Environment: real
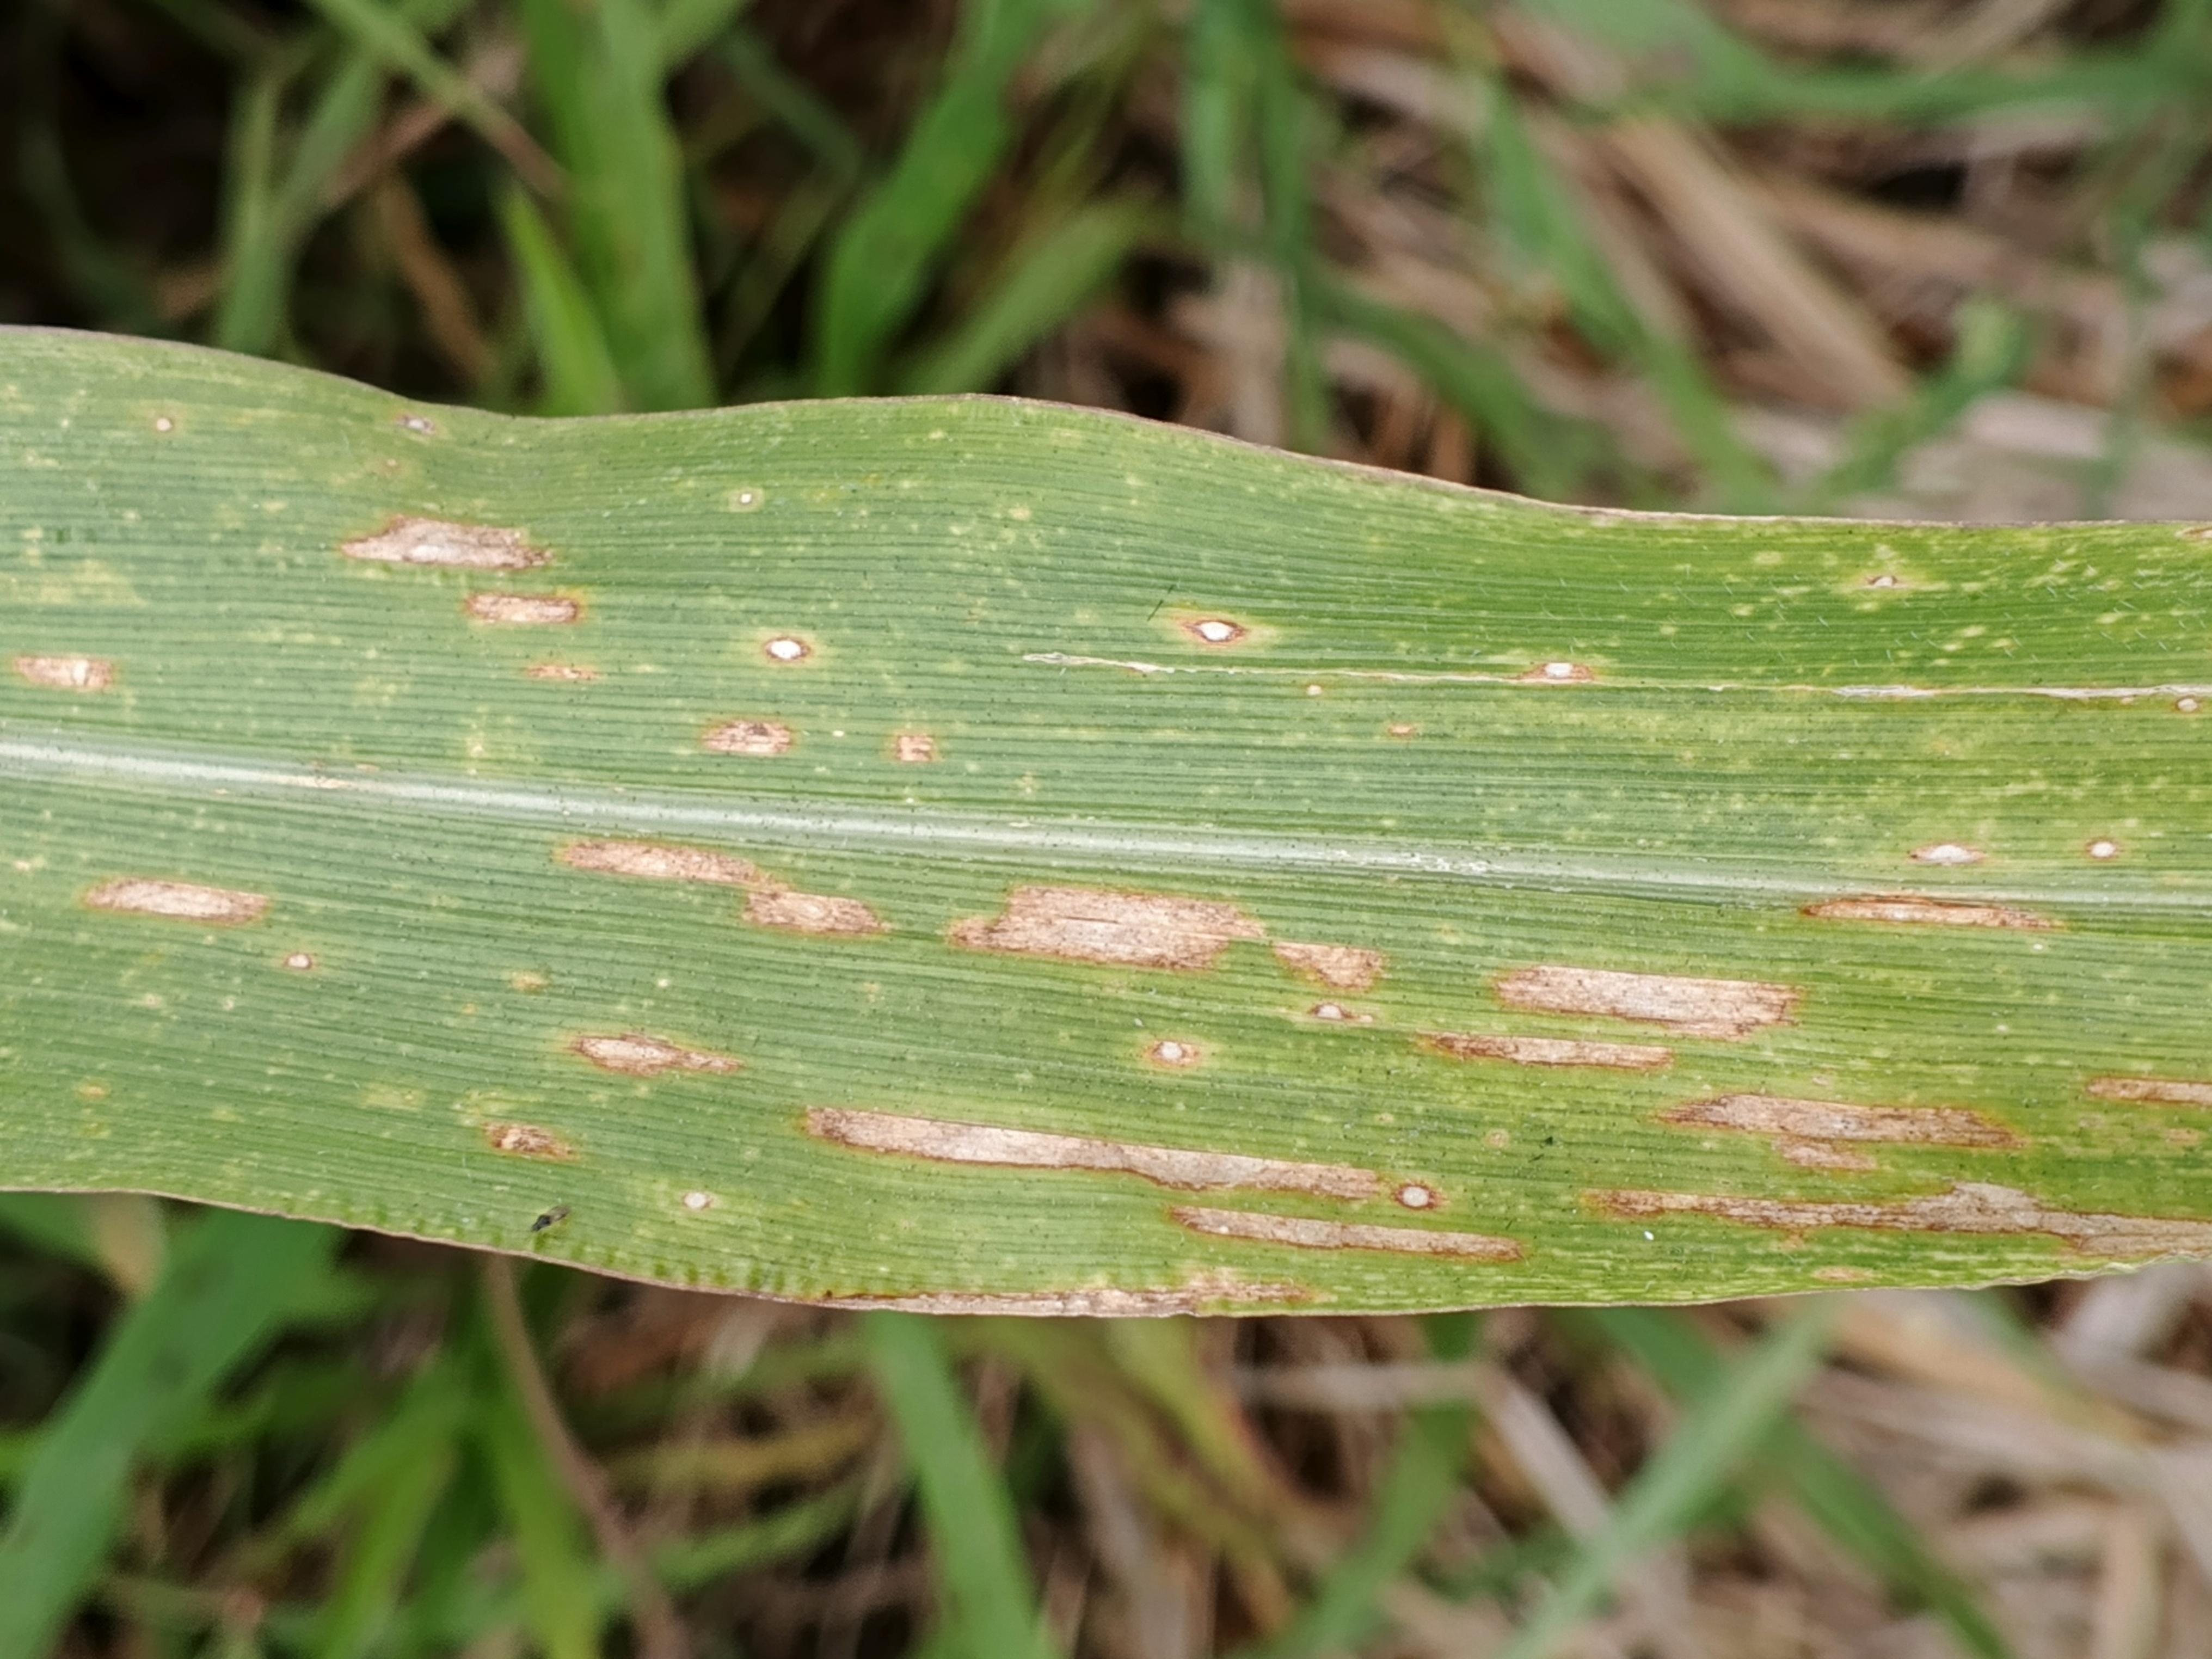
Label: gray_leaf_spot